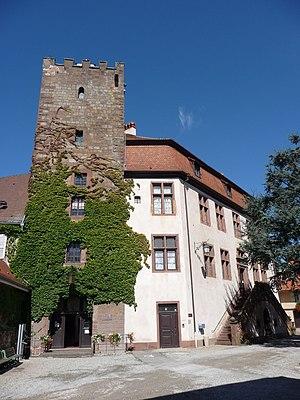
Château de Woerth abritant la mairie, ainsi que le musée de la bataille du 6 août 1870
Cet article recense de manière non exhaustive les châteaux, maisons fortes, mottes castrales, situés dans le département français du Bas-Rhin. Il est fait état des inscriptions et classements au titre des monuments historiques.
Le château de Wœrth est situé à Wœrth en région Grand Est. Il abrite actuellement le Musée de la bataille du 6 août 1870.
Cet article recense une partie des monuments historiques du Bas-Rhin, en France.